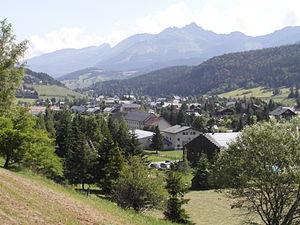
corrençon village
Corrençon-en-Vercors est une commune française située, géographiquement dans le massif du Vercors, administrativement dans le département de l'Isère, en région Auvergne-Rhône-Alpes et, autrefois rattachée à l'ancienne province du Dauphiné. Longtemps rattachée à la paroisse, puis au territoire communal de Villard-de-Lans, la commune est autonome depuis le XIXᵉ siècle et se situe en bout de la cluse dite des « Quatre Montagnes ».